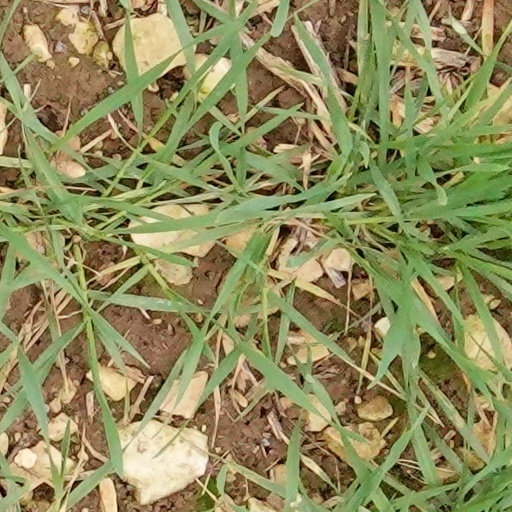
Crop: wheat